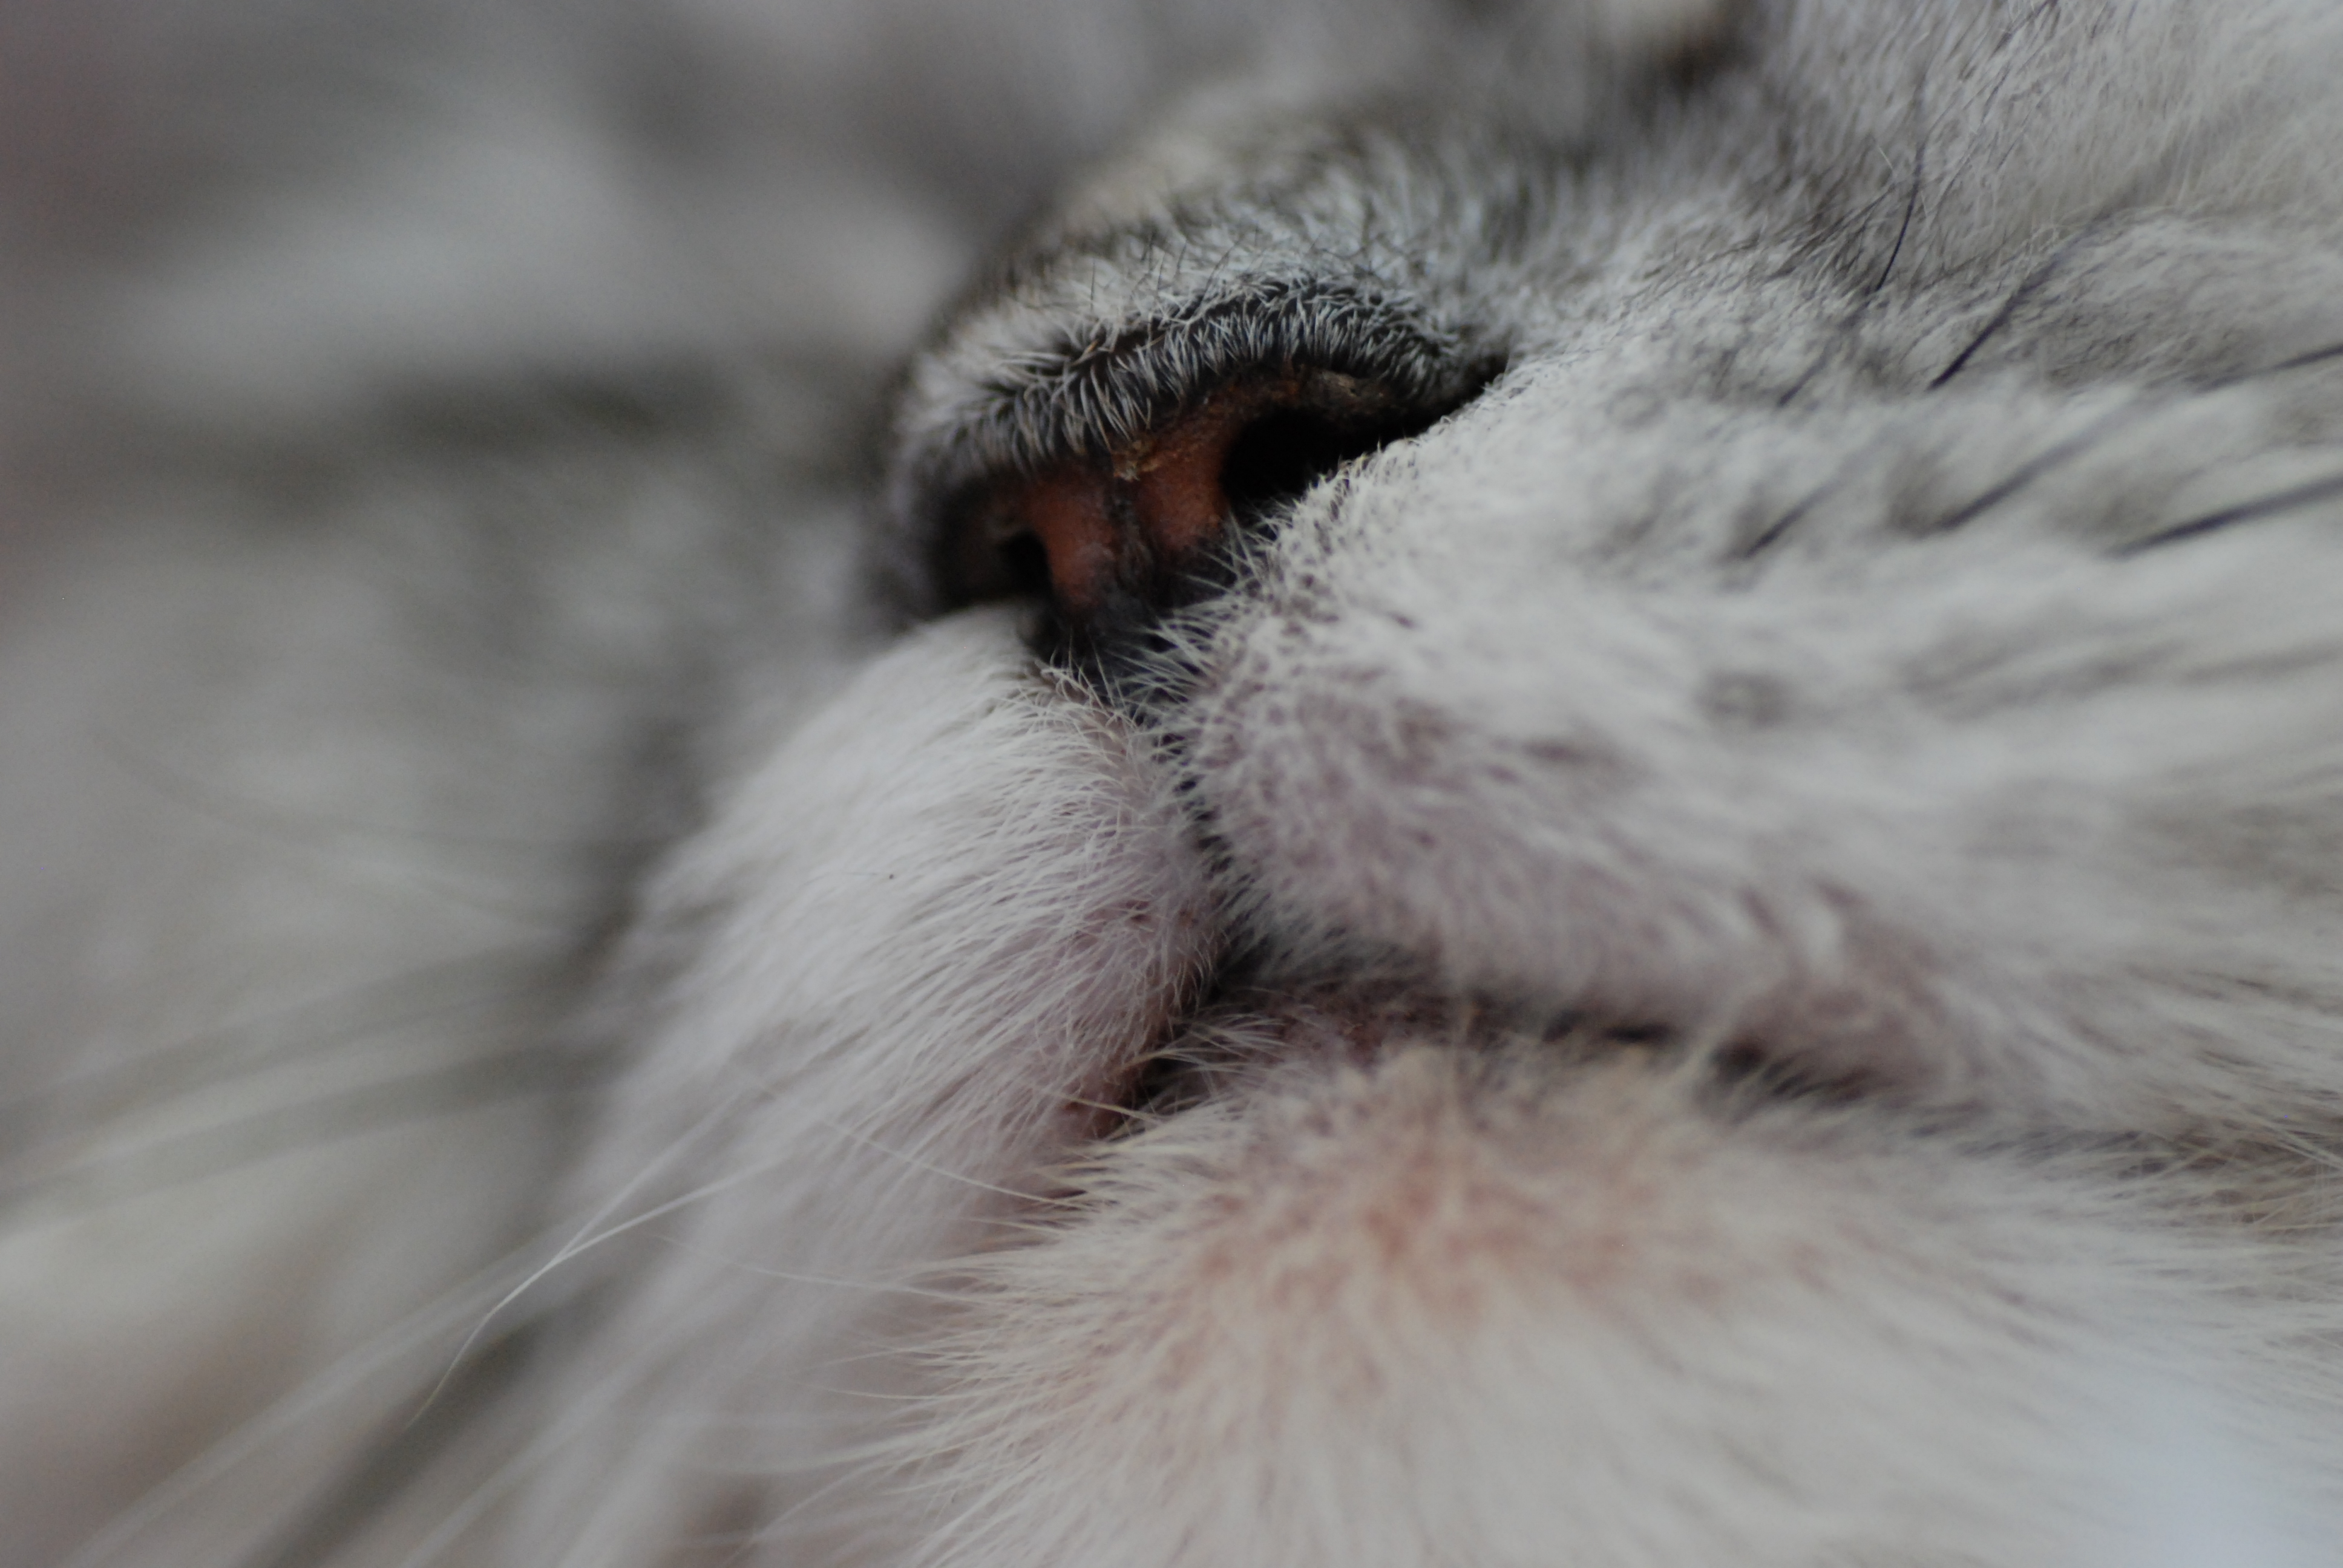
nature, bird, wing, animal, wildlife, pet, beak, cat, feline, nikon, fauna, close up, pets, cats, nose, whiskers, eye, animals, vertebrate, chat, abigfave, gato, organ, d80, chats, platinumphoto, nikond80, marcello, persian, macro photography